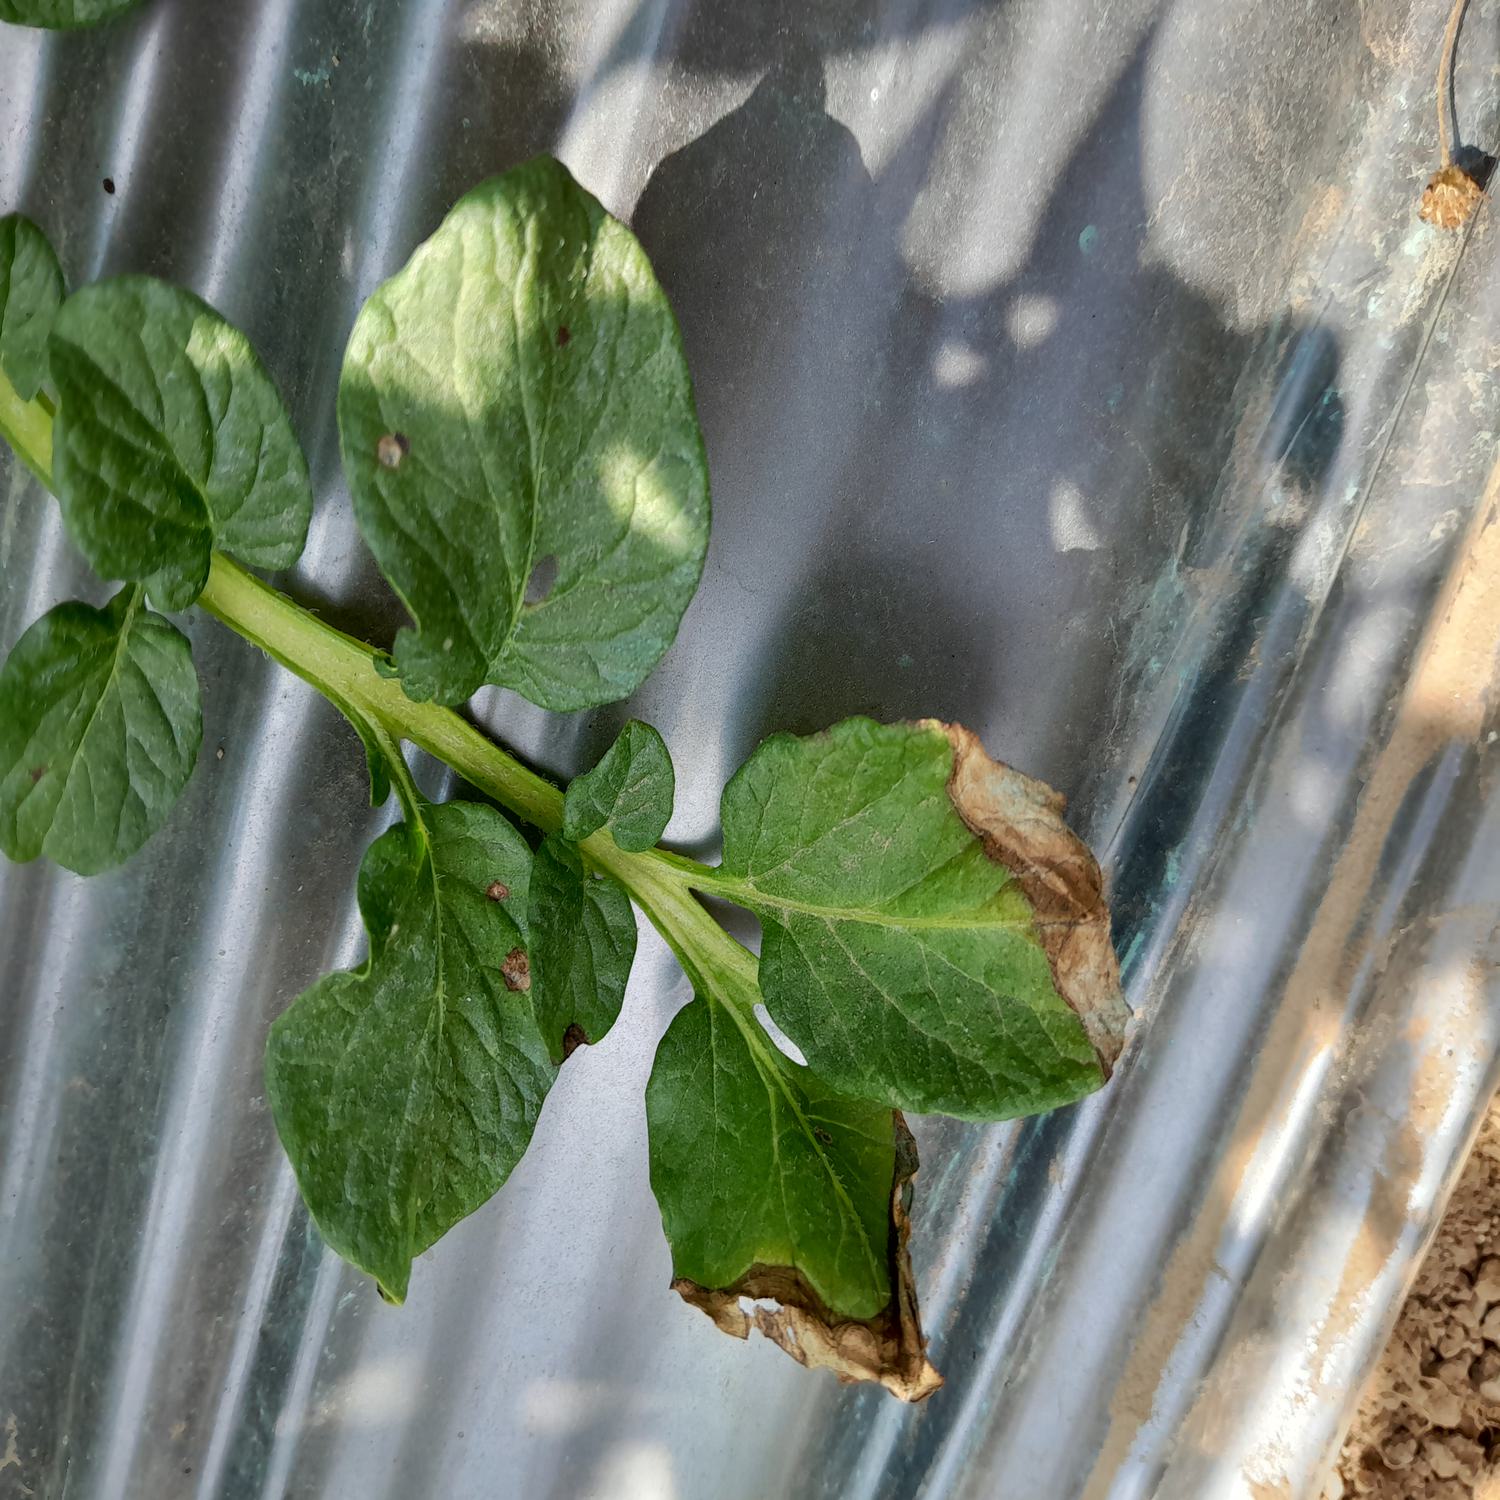
Label: Fungi